Monarch butterfly migration

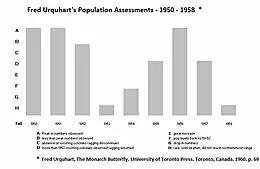
Populations such as these recorded by Fred Urquhart for 1950–1958 varied "dramatically".

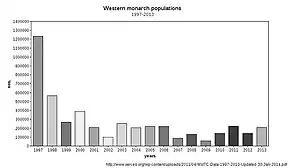
Western monarch populations 1997–2013 from Xerces data

Initially, direct observation was the primary method used to assess monarch migration. More sophisticated methods have been developed since 1975. Population counts vary "dramatically" year to year.